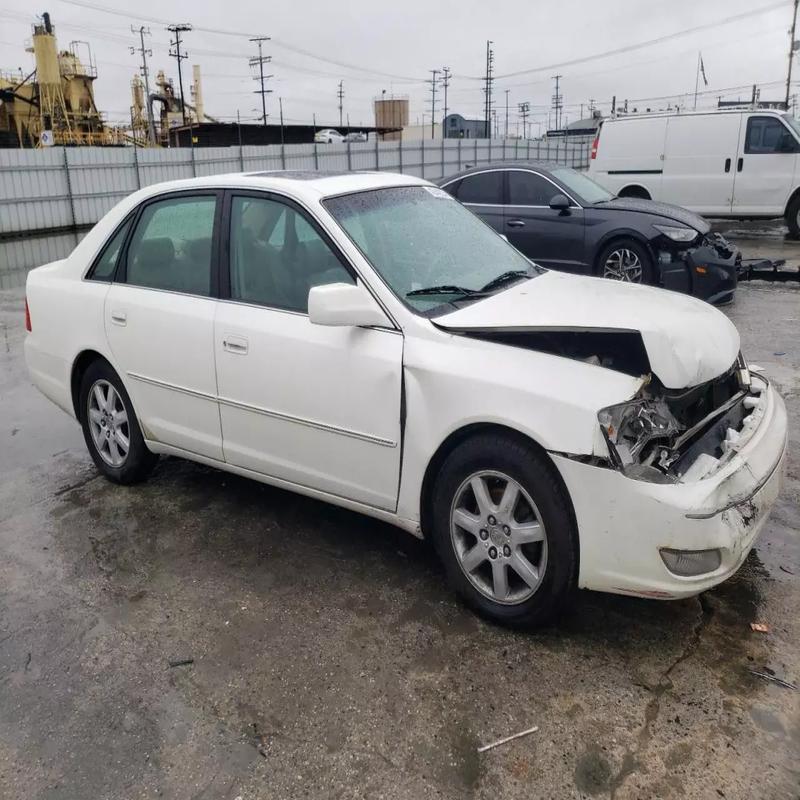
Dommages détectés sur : pare-choc avant, feu avant droit, capot, aile avant droite, porte avant droite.
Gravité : majeur